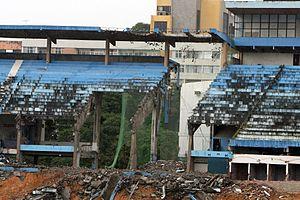
Le stade Octávio-Mangabeira, aussi connu en tant que Fonte Nova, était un stade situé dans la ville de Salvador dans le Bahia au Brésil.